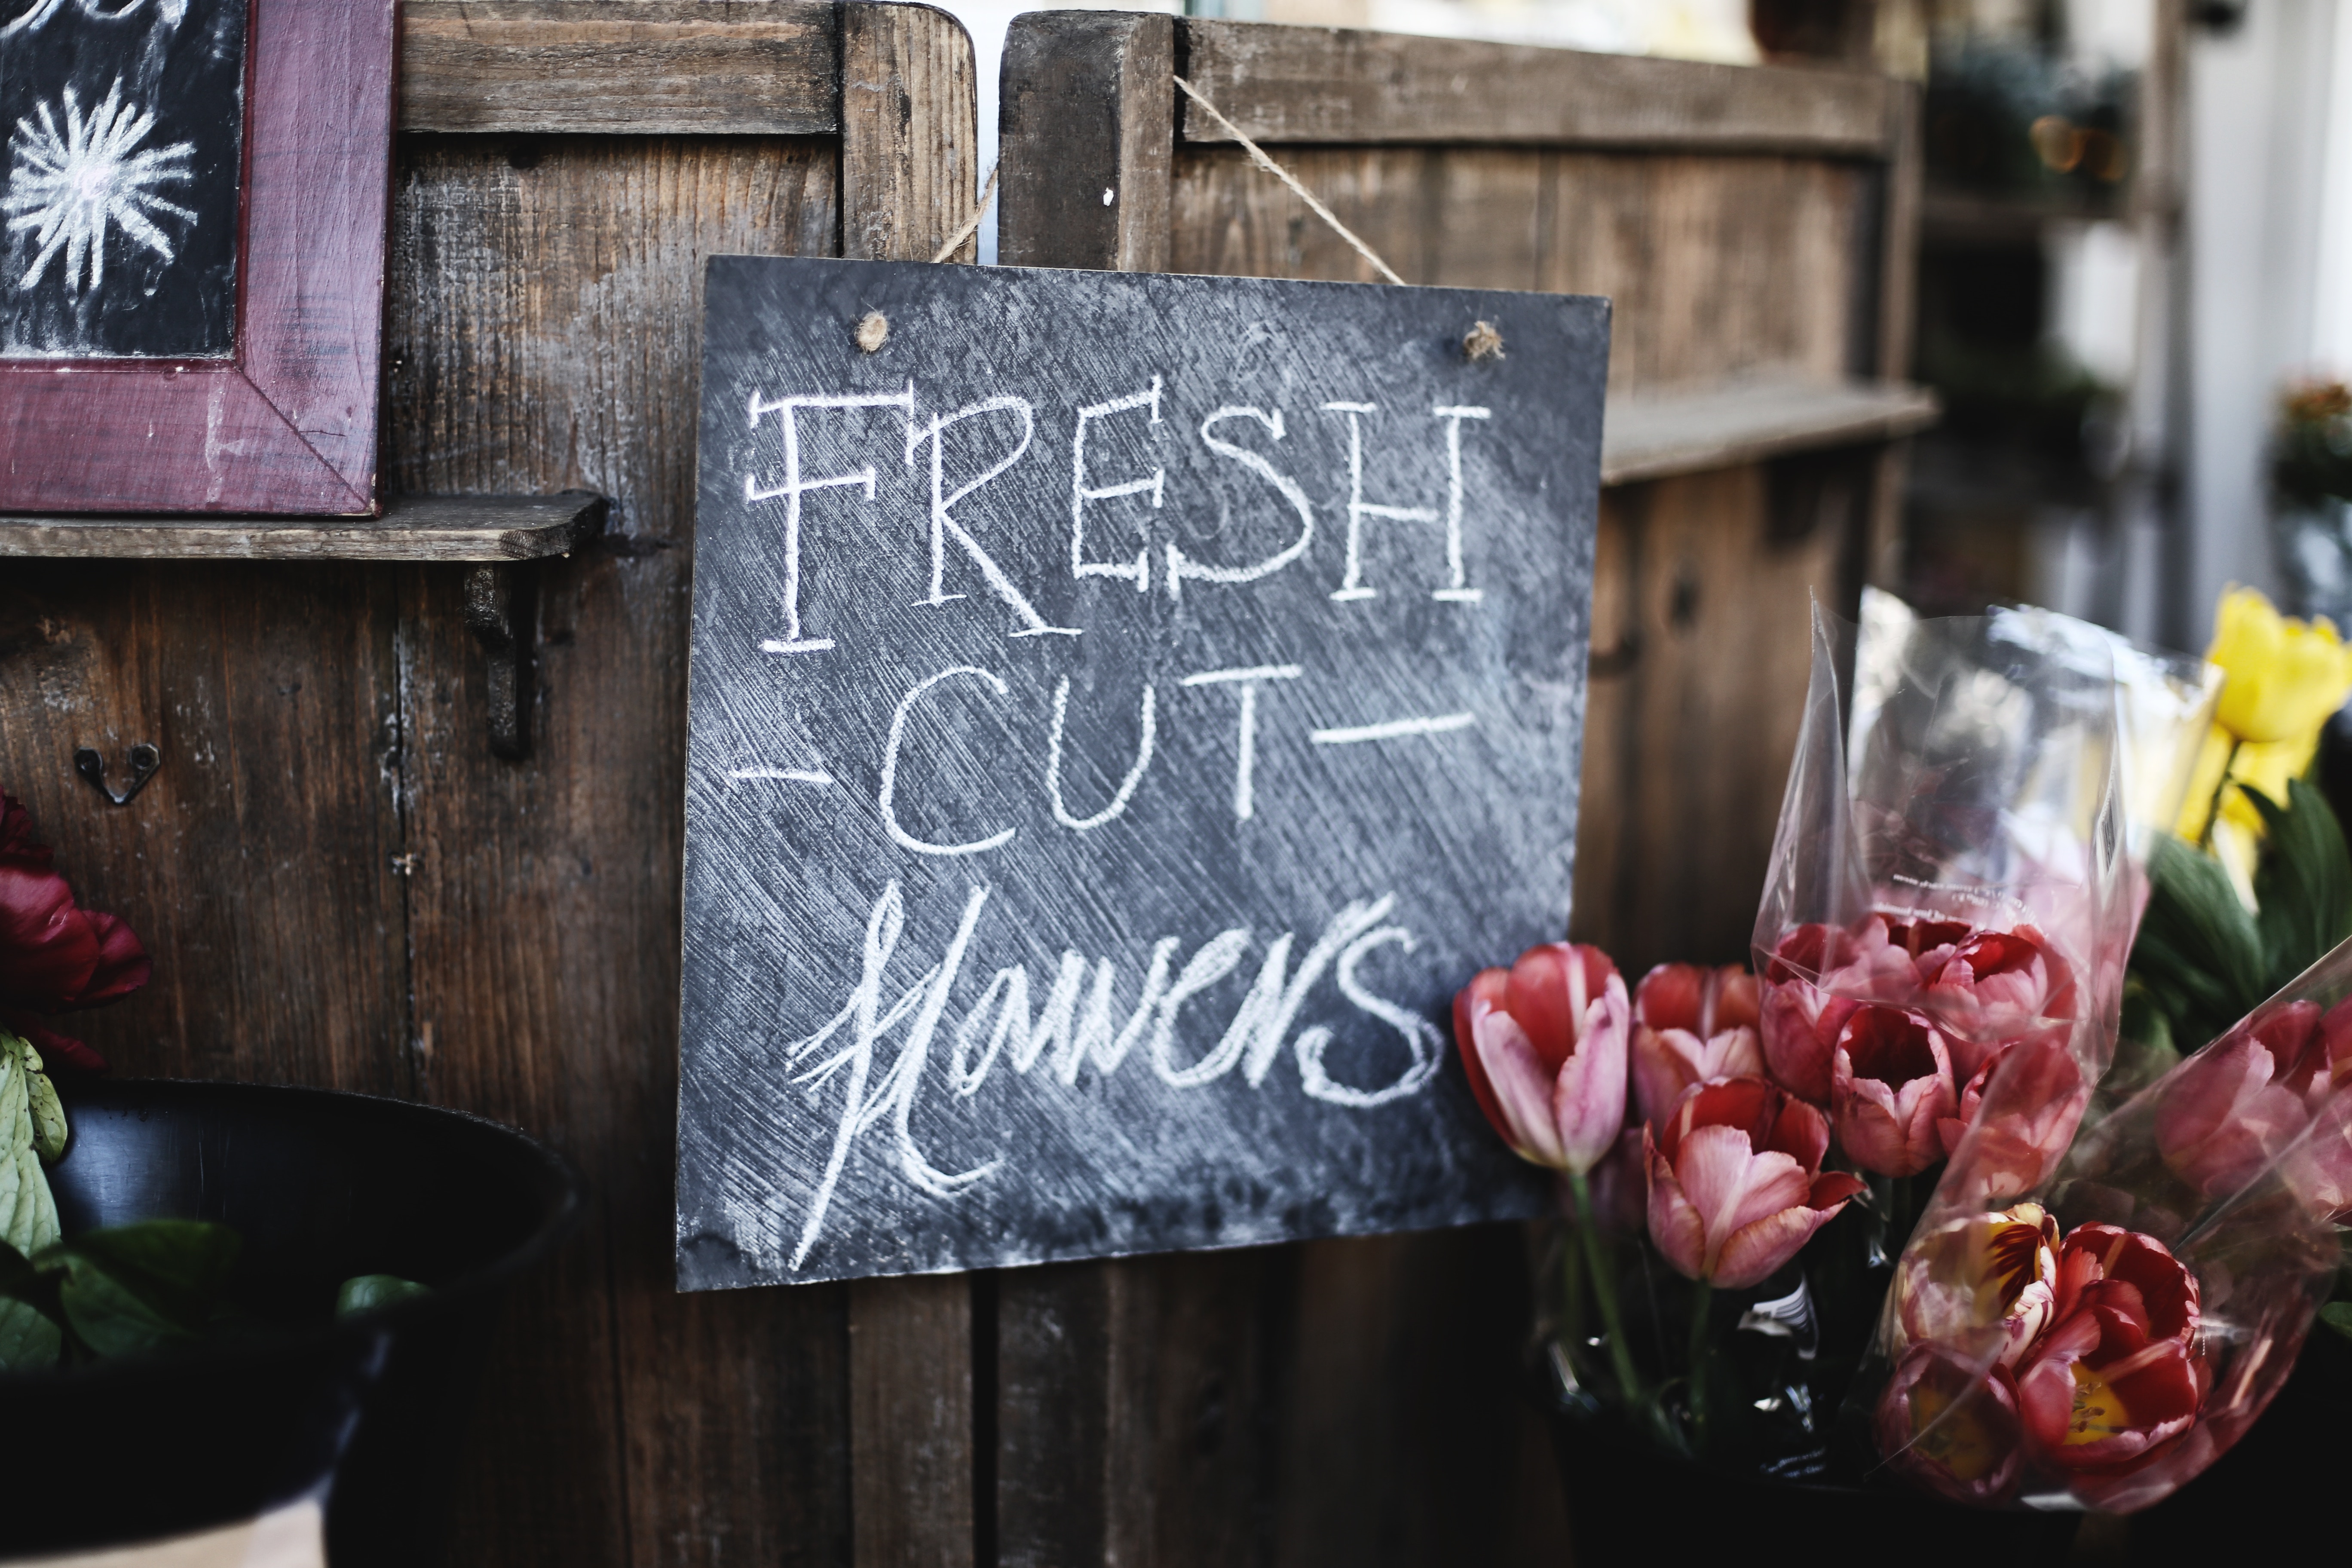
flower, spring, color, art